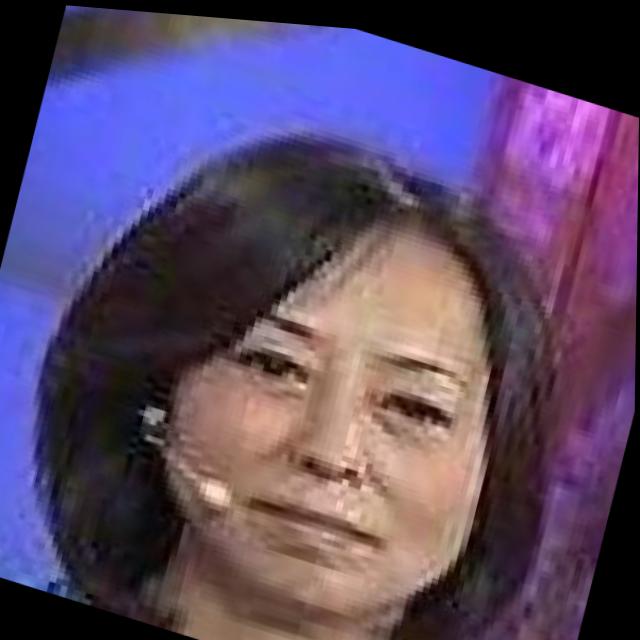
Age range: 21-44